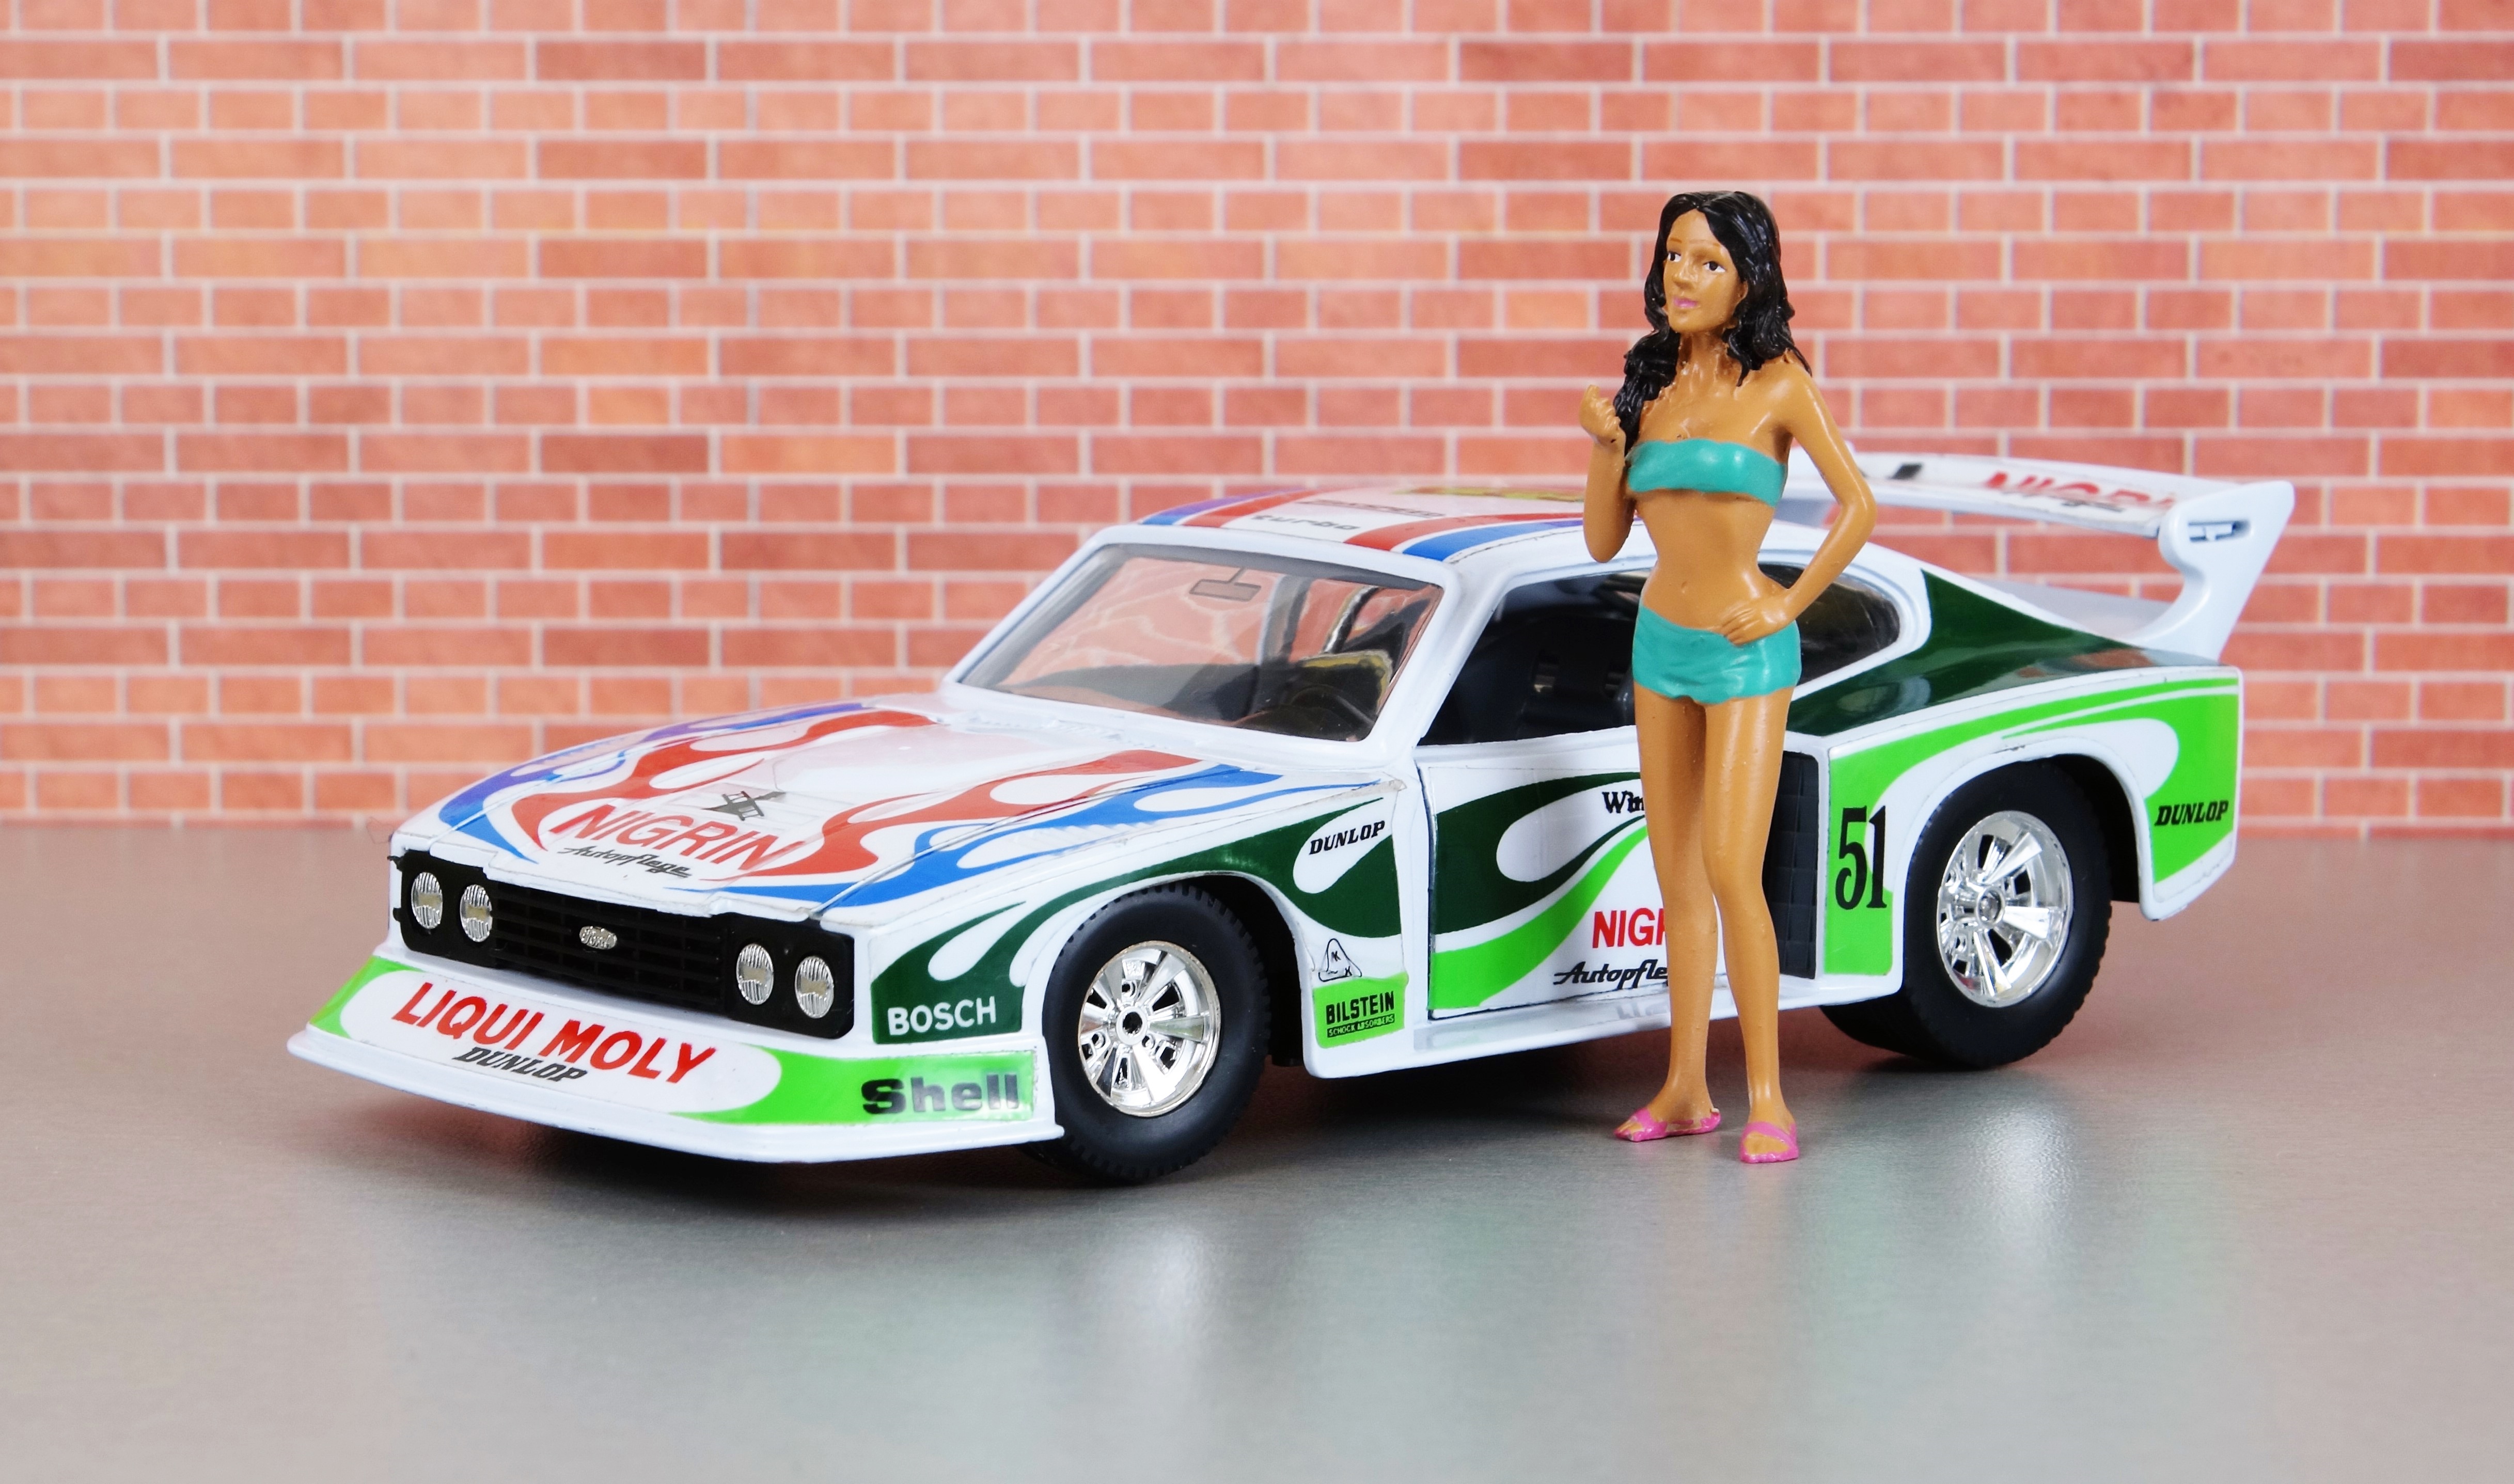
car, old, model, red, vehicle, auto, toy, automotive, sports car, race car, ford, racing, toys, oldtimer, race track, classic, historically, motorsport, rarity, capri, old vehicle, model car, land vehicle, old vehicles, touring car, scale model, automobile make, automotive design, luxury vehicle, performance car, stock car racing, zakspeed motorsport, touring car race